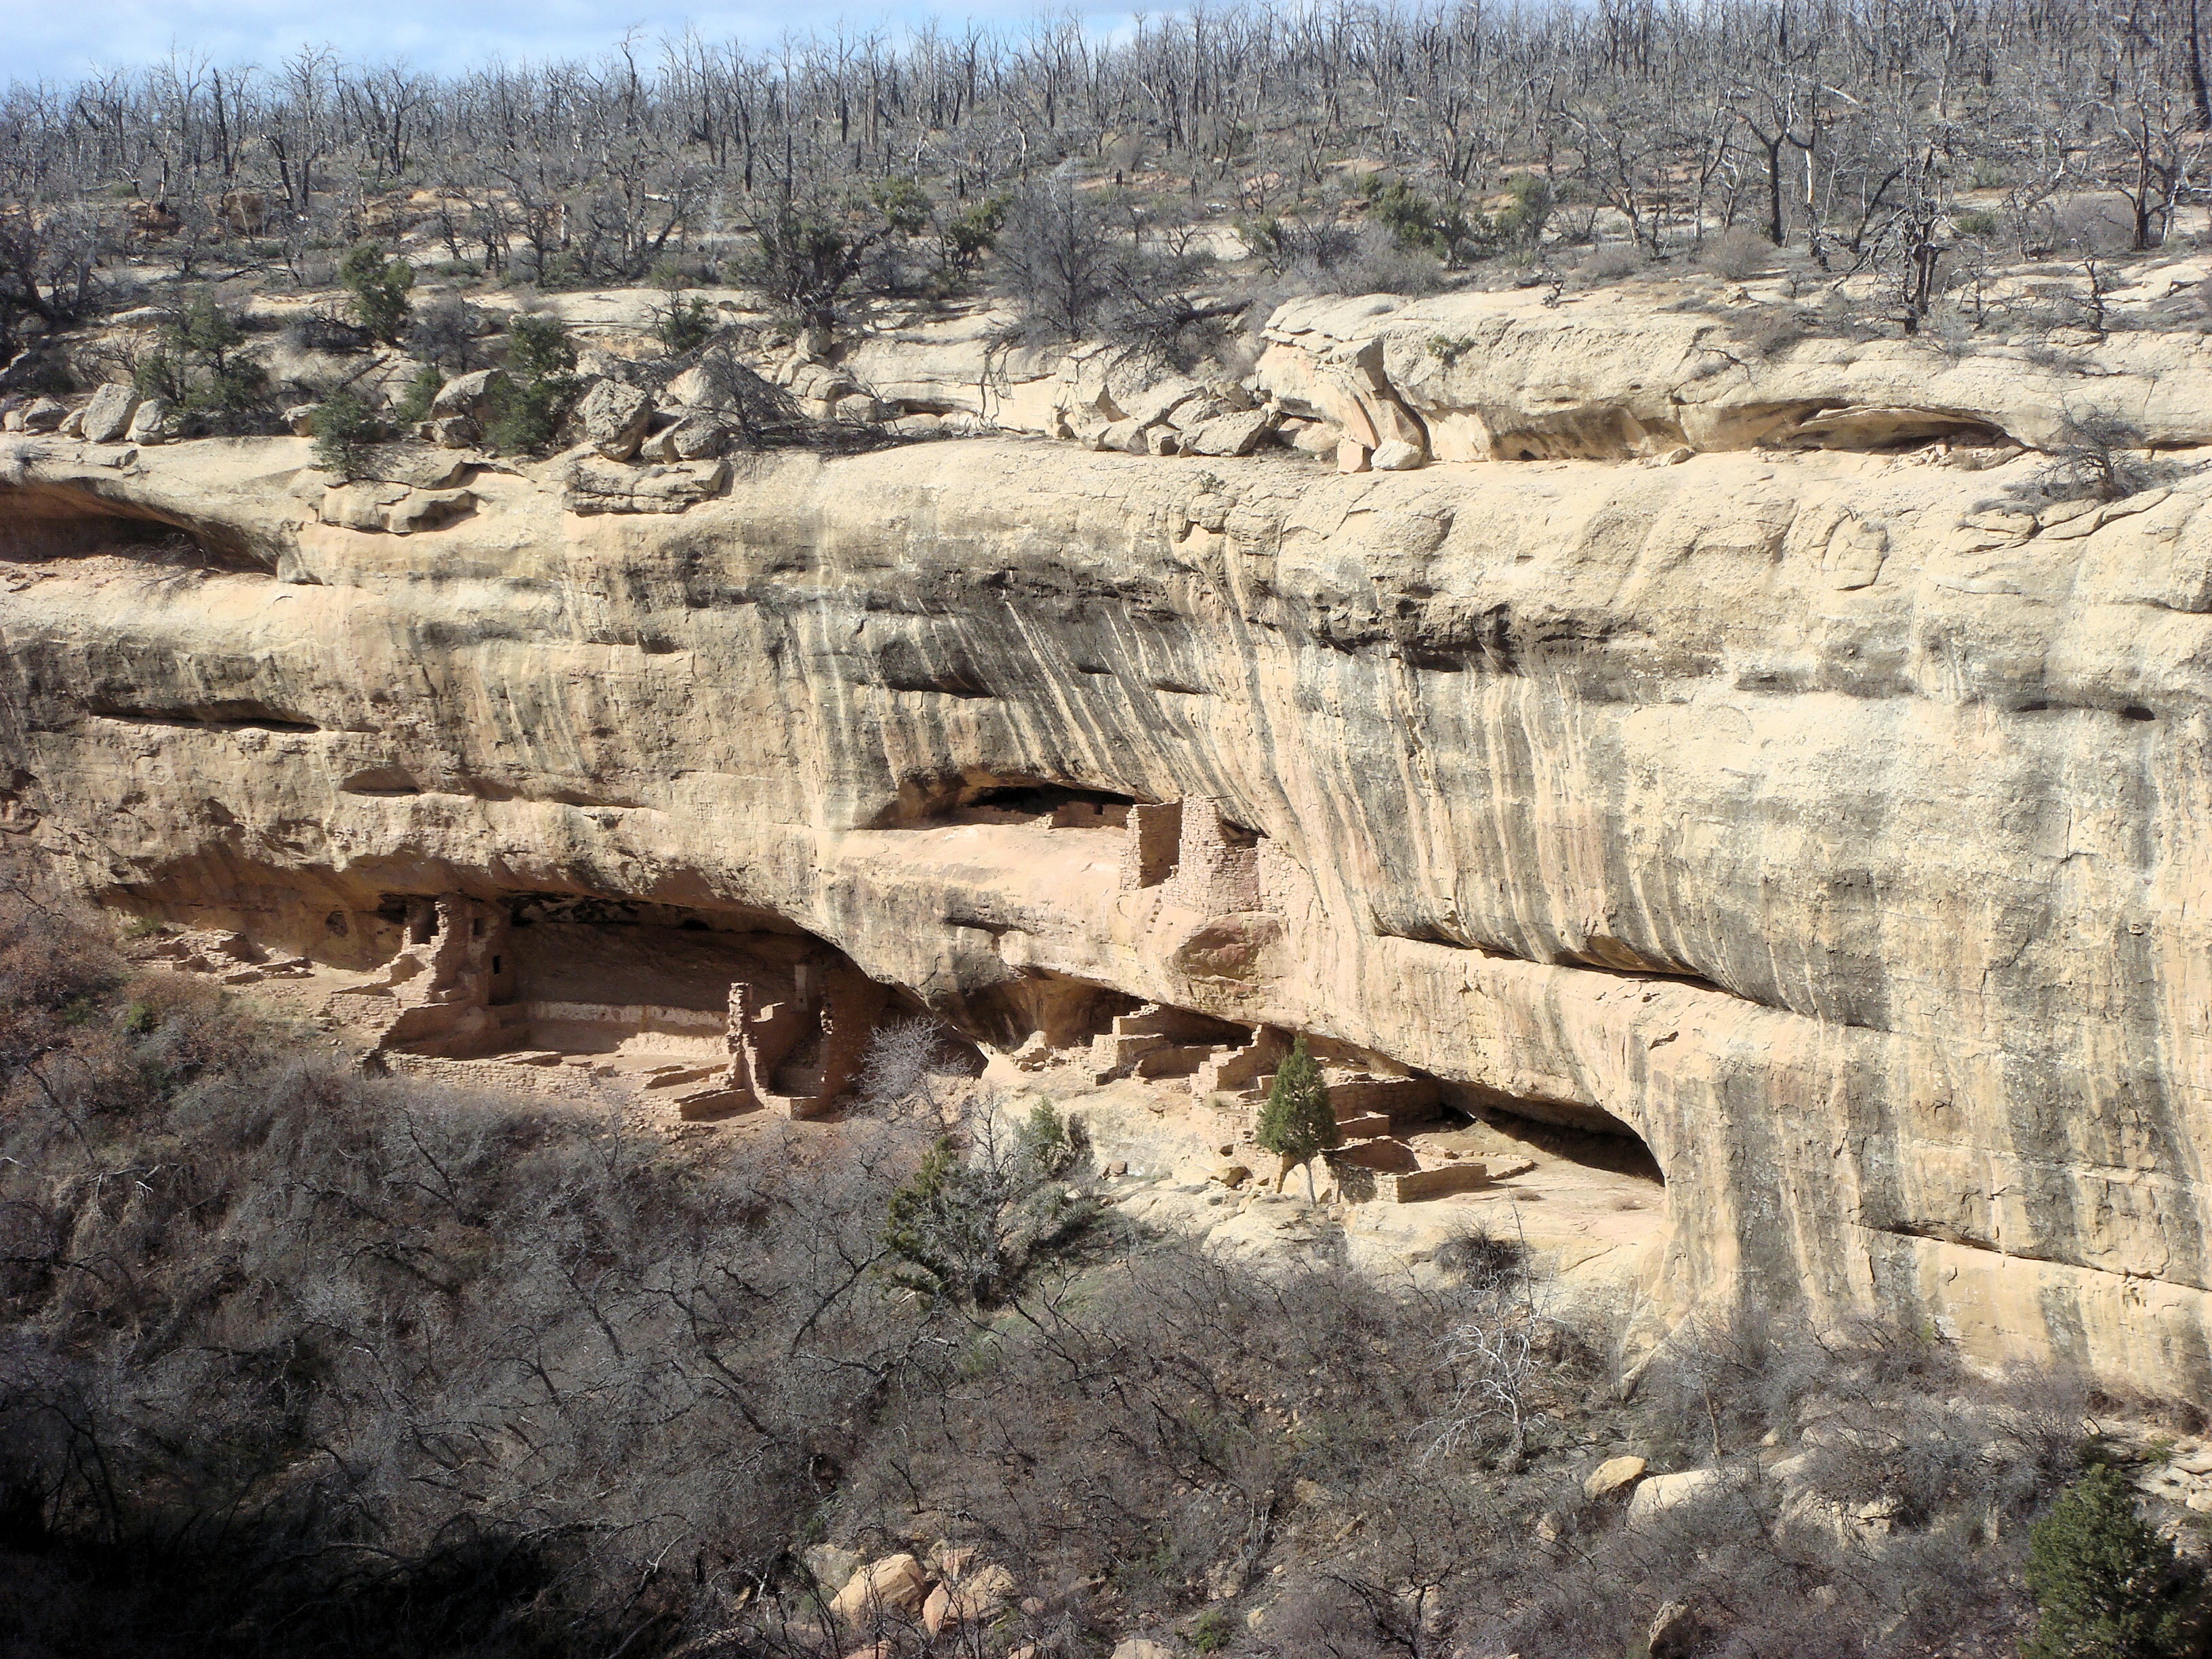
landscape, nature, rock, city, valley, formation, cliff, usa, america, rock formation, terrain, national park, united states, geology, colorado, pueblo, ruins, badlands, cabins, plateau, quarry, wadi, anasazi, landform, mesa verde, ancient history, natural environment, abandoned city, earthen huts